History of quilting

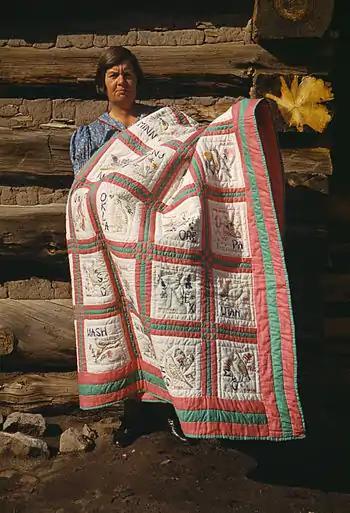
Mrs. Bill Stagg of Pie Town, New Mexico with her patchwork and embroidery quilt that displays all the United States state flowers and birds, October 1940.

The history of quilting, the stitching together of layers of padding and fabric, may date back as far as 3400 BCE. For much of its history, quilting was primarily a practical technique to provide physical protection and insulation. However, decorative elements were often also present, and many quilts are now primarily art pieces. Quilting appears on more than just quilts, it is also found on clothing, jackets in particular.